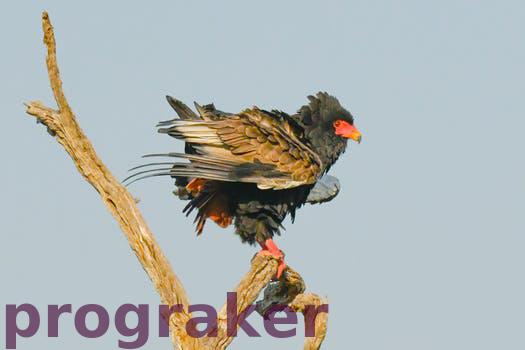
Label: Watermark